Sky position (RA, Dec in degrees): 155.844, 13.094
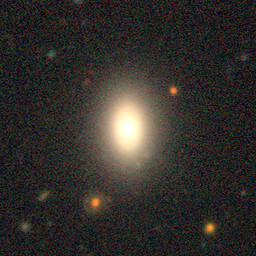
Galaxy morphology: In-between Round Smooth Galaxies